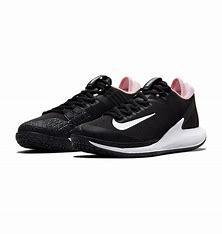
Brand: Nike
Model: Court Air Zoom Zero